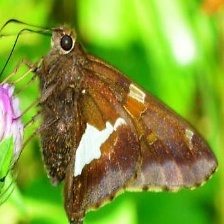
Species: SILVER SPOT SKIPPER